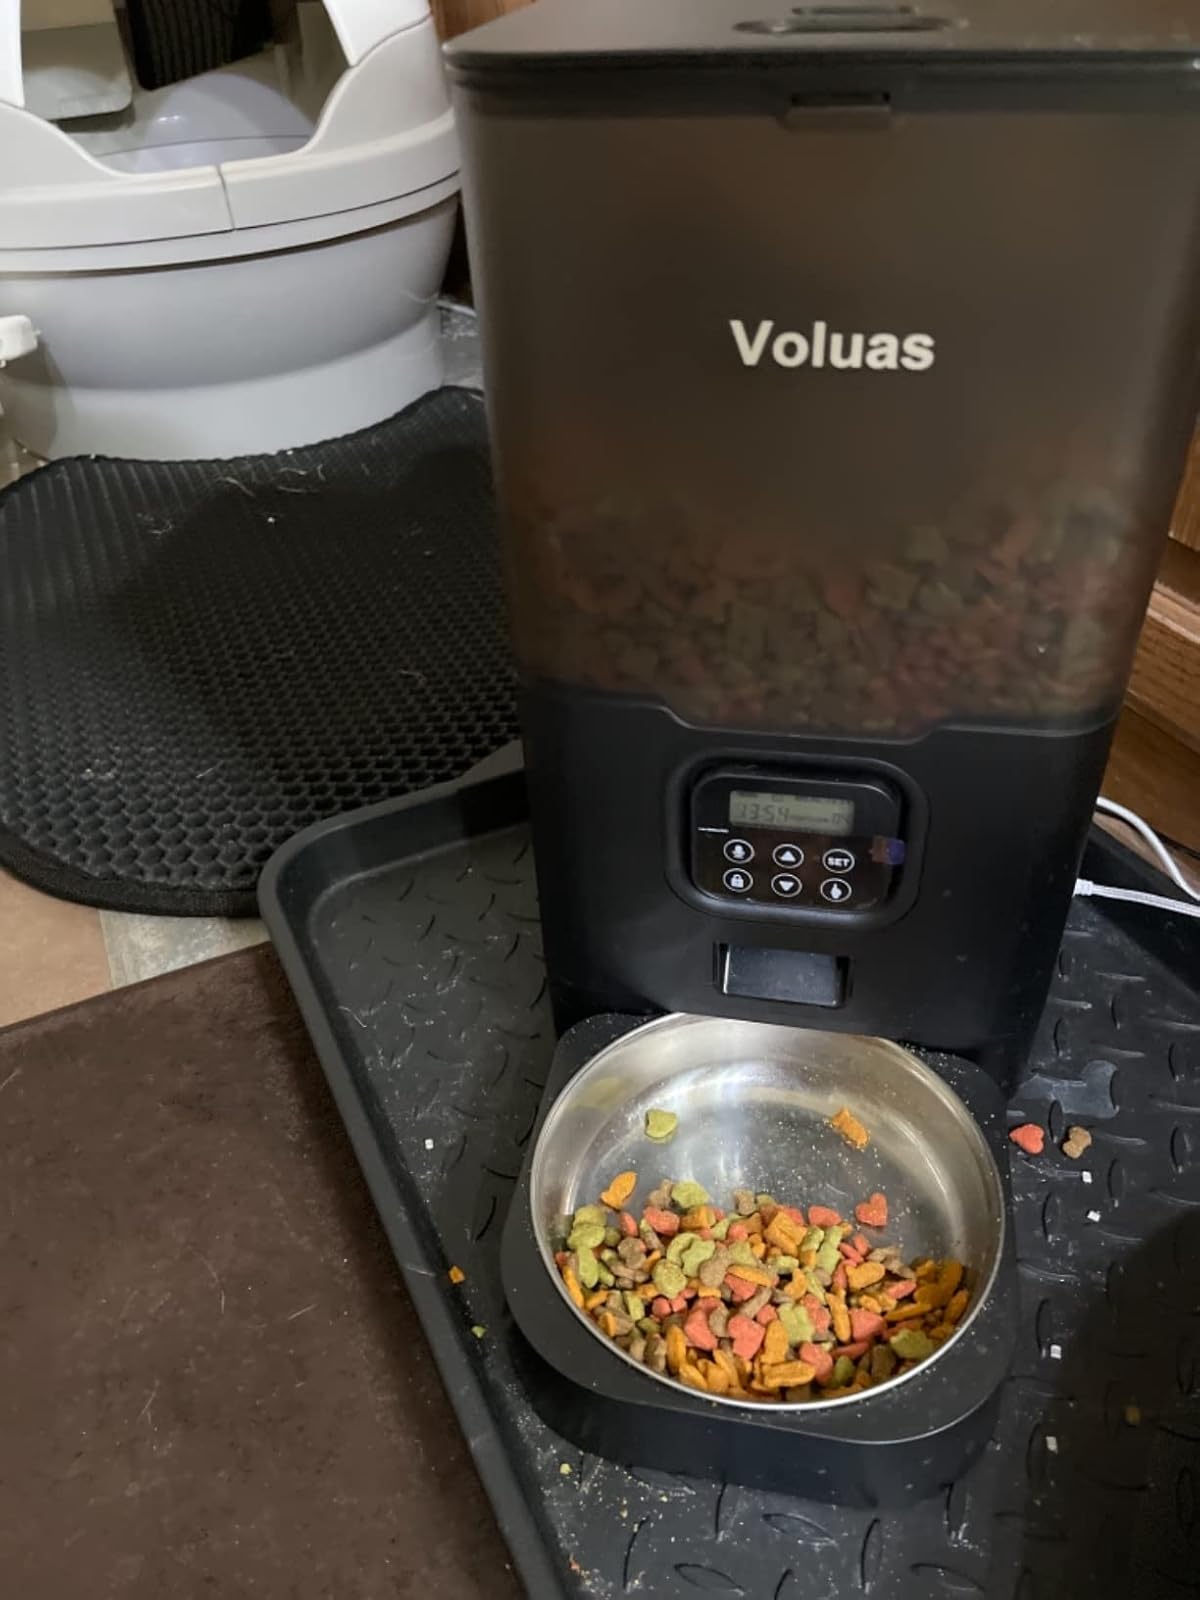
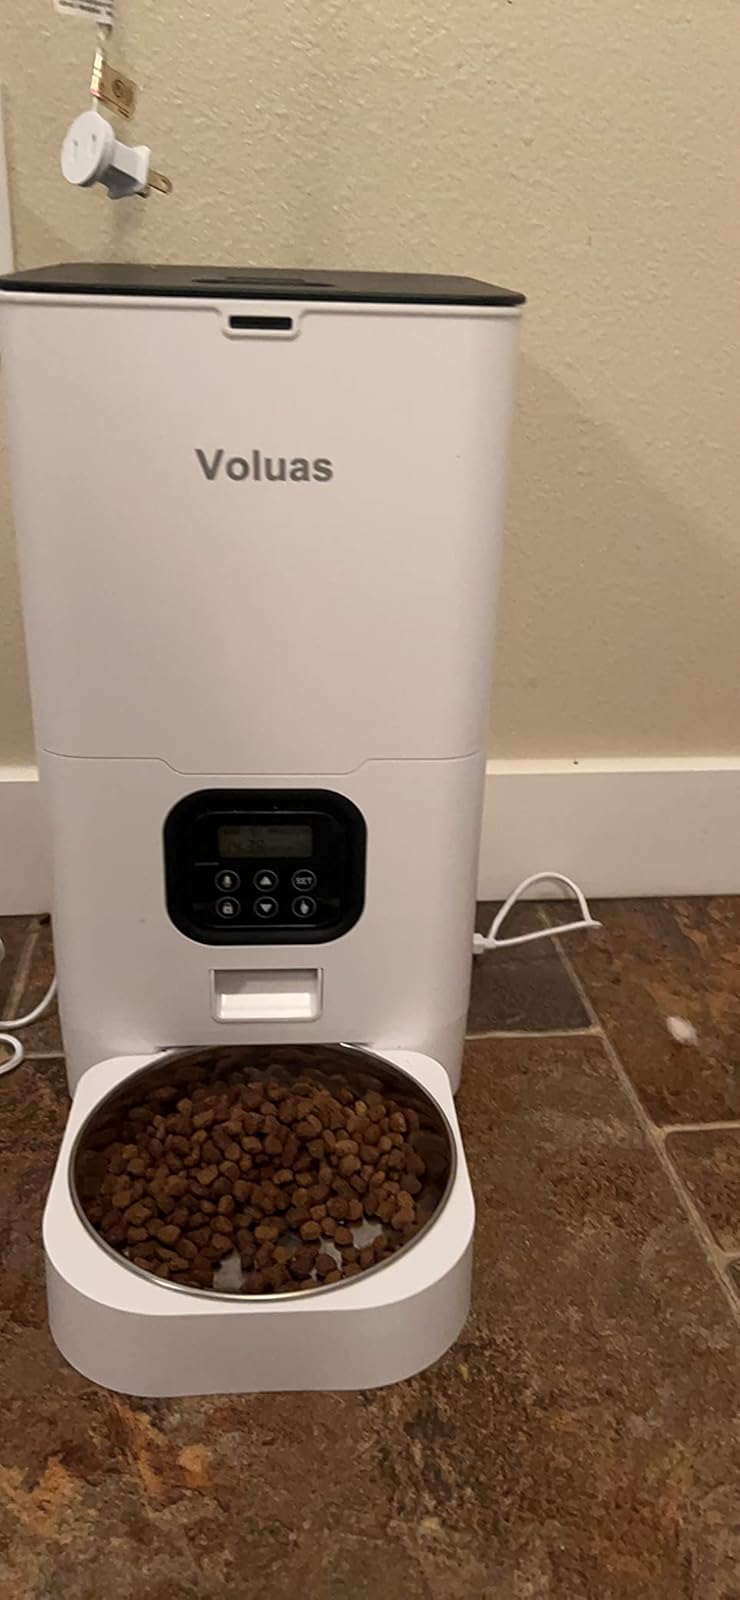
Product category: items_feeder
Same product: no